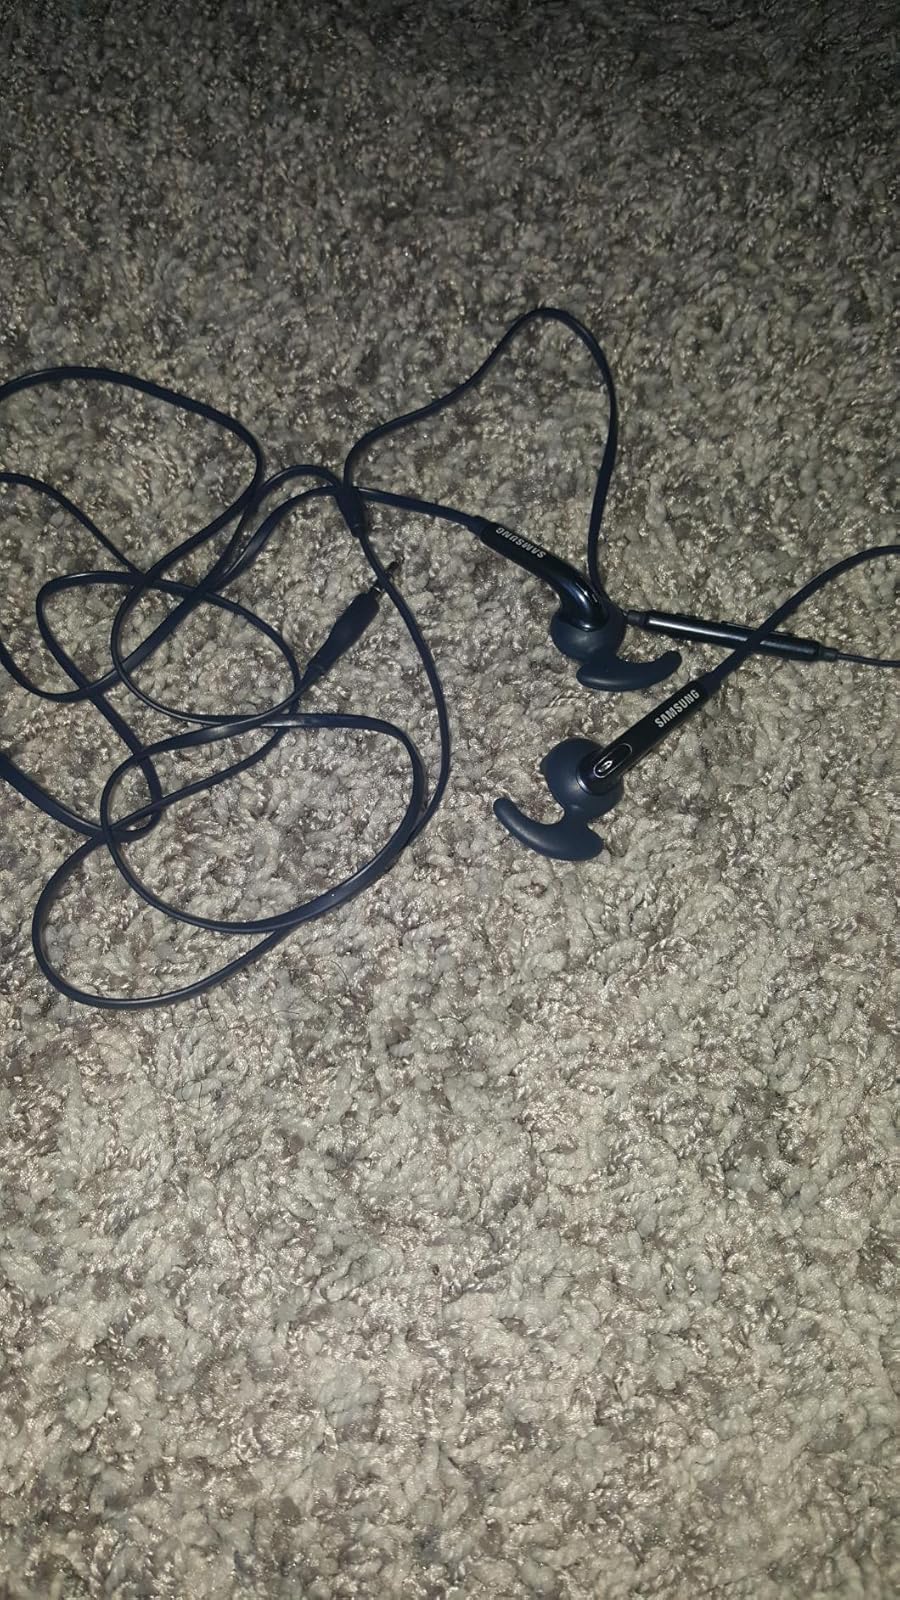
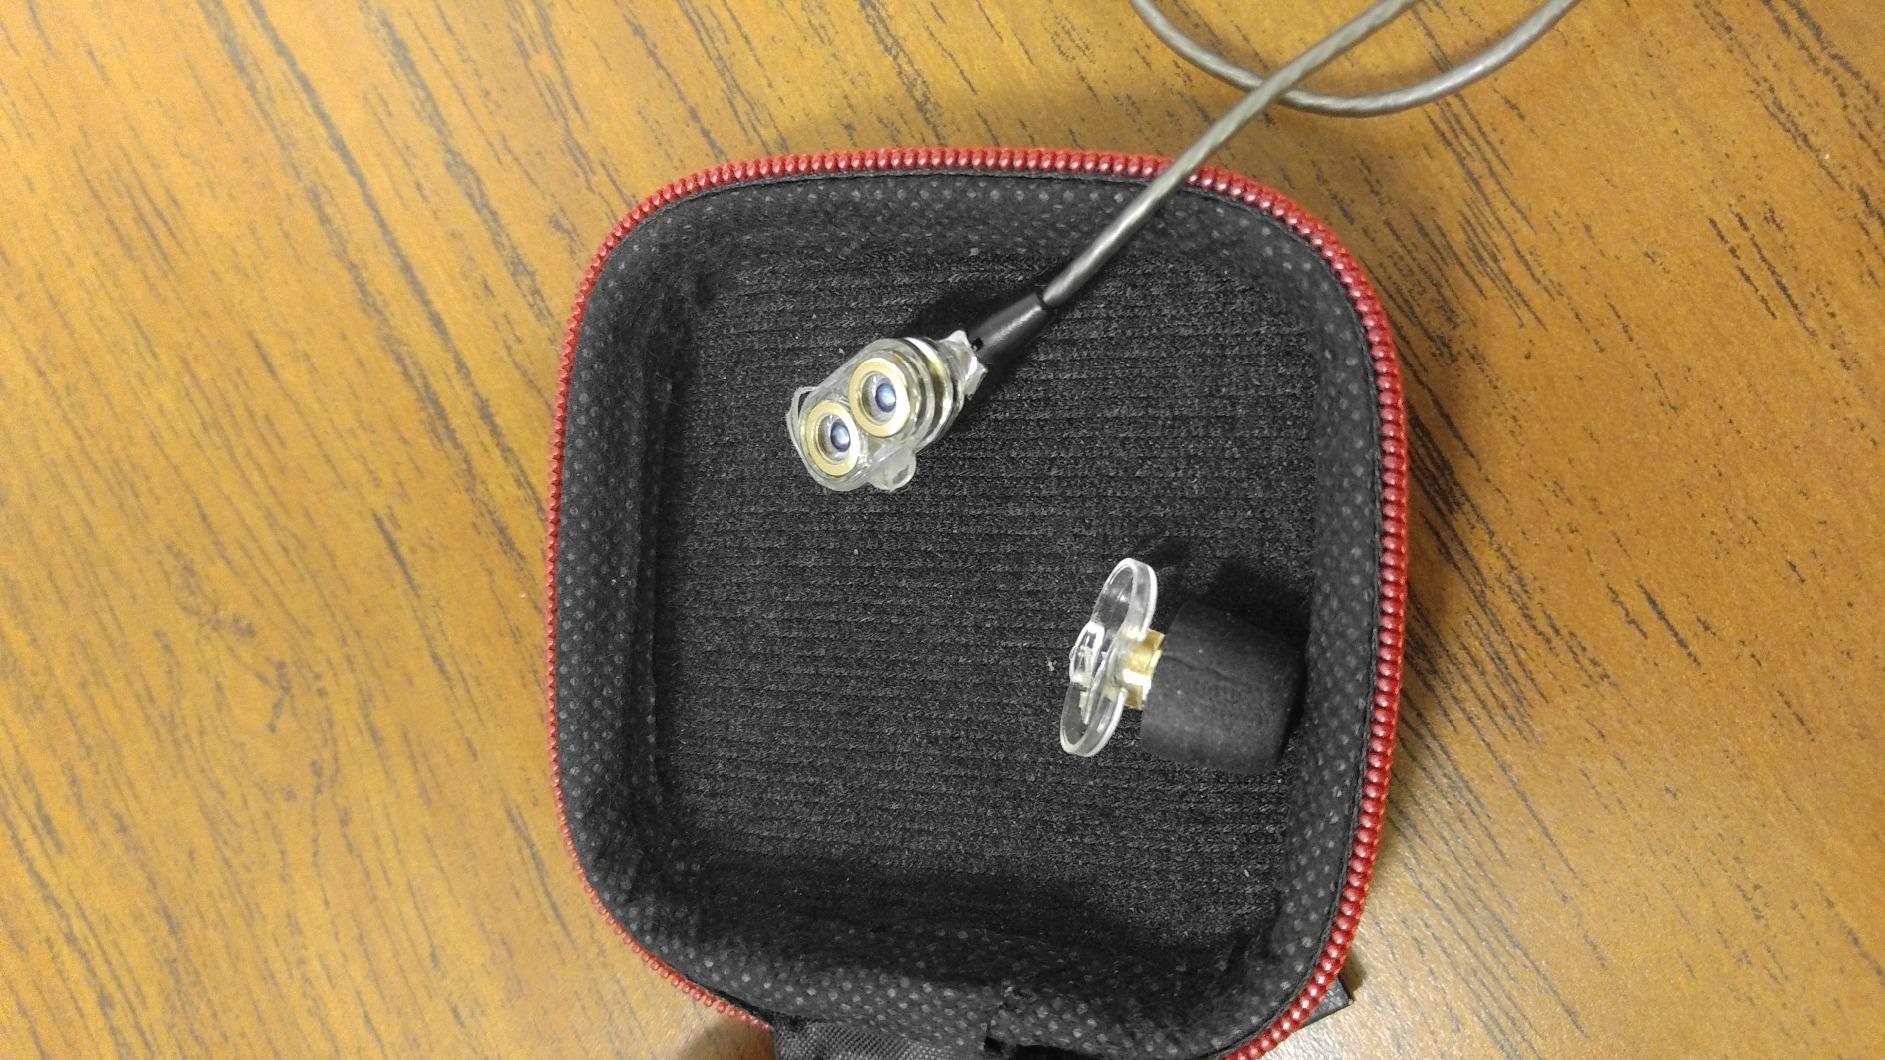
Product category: headphones
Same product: no